Sack of Delhi (1757)

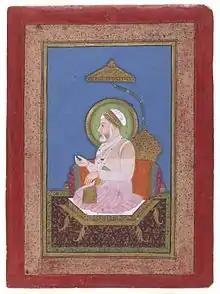
Portrait of Mughal emperor Alamgir II

Ahmad Shah Durrani, the ruler of the Durrani Empire, embarked on numerous campaigns into India during his reign. In 1747, he launched his first invasion, seizing Kabul and Peshawar from the Mughals before advancing into the Punjab. After defeating the Mughals at Lahore, Ahmad Shah met the Mughals at Manupur, where he was defeated.